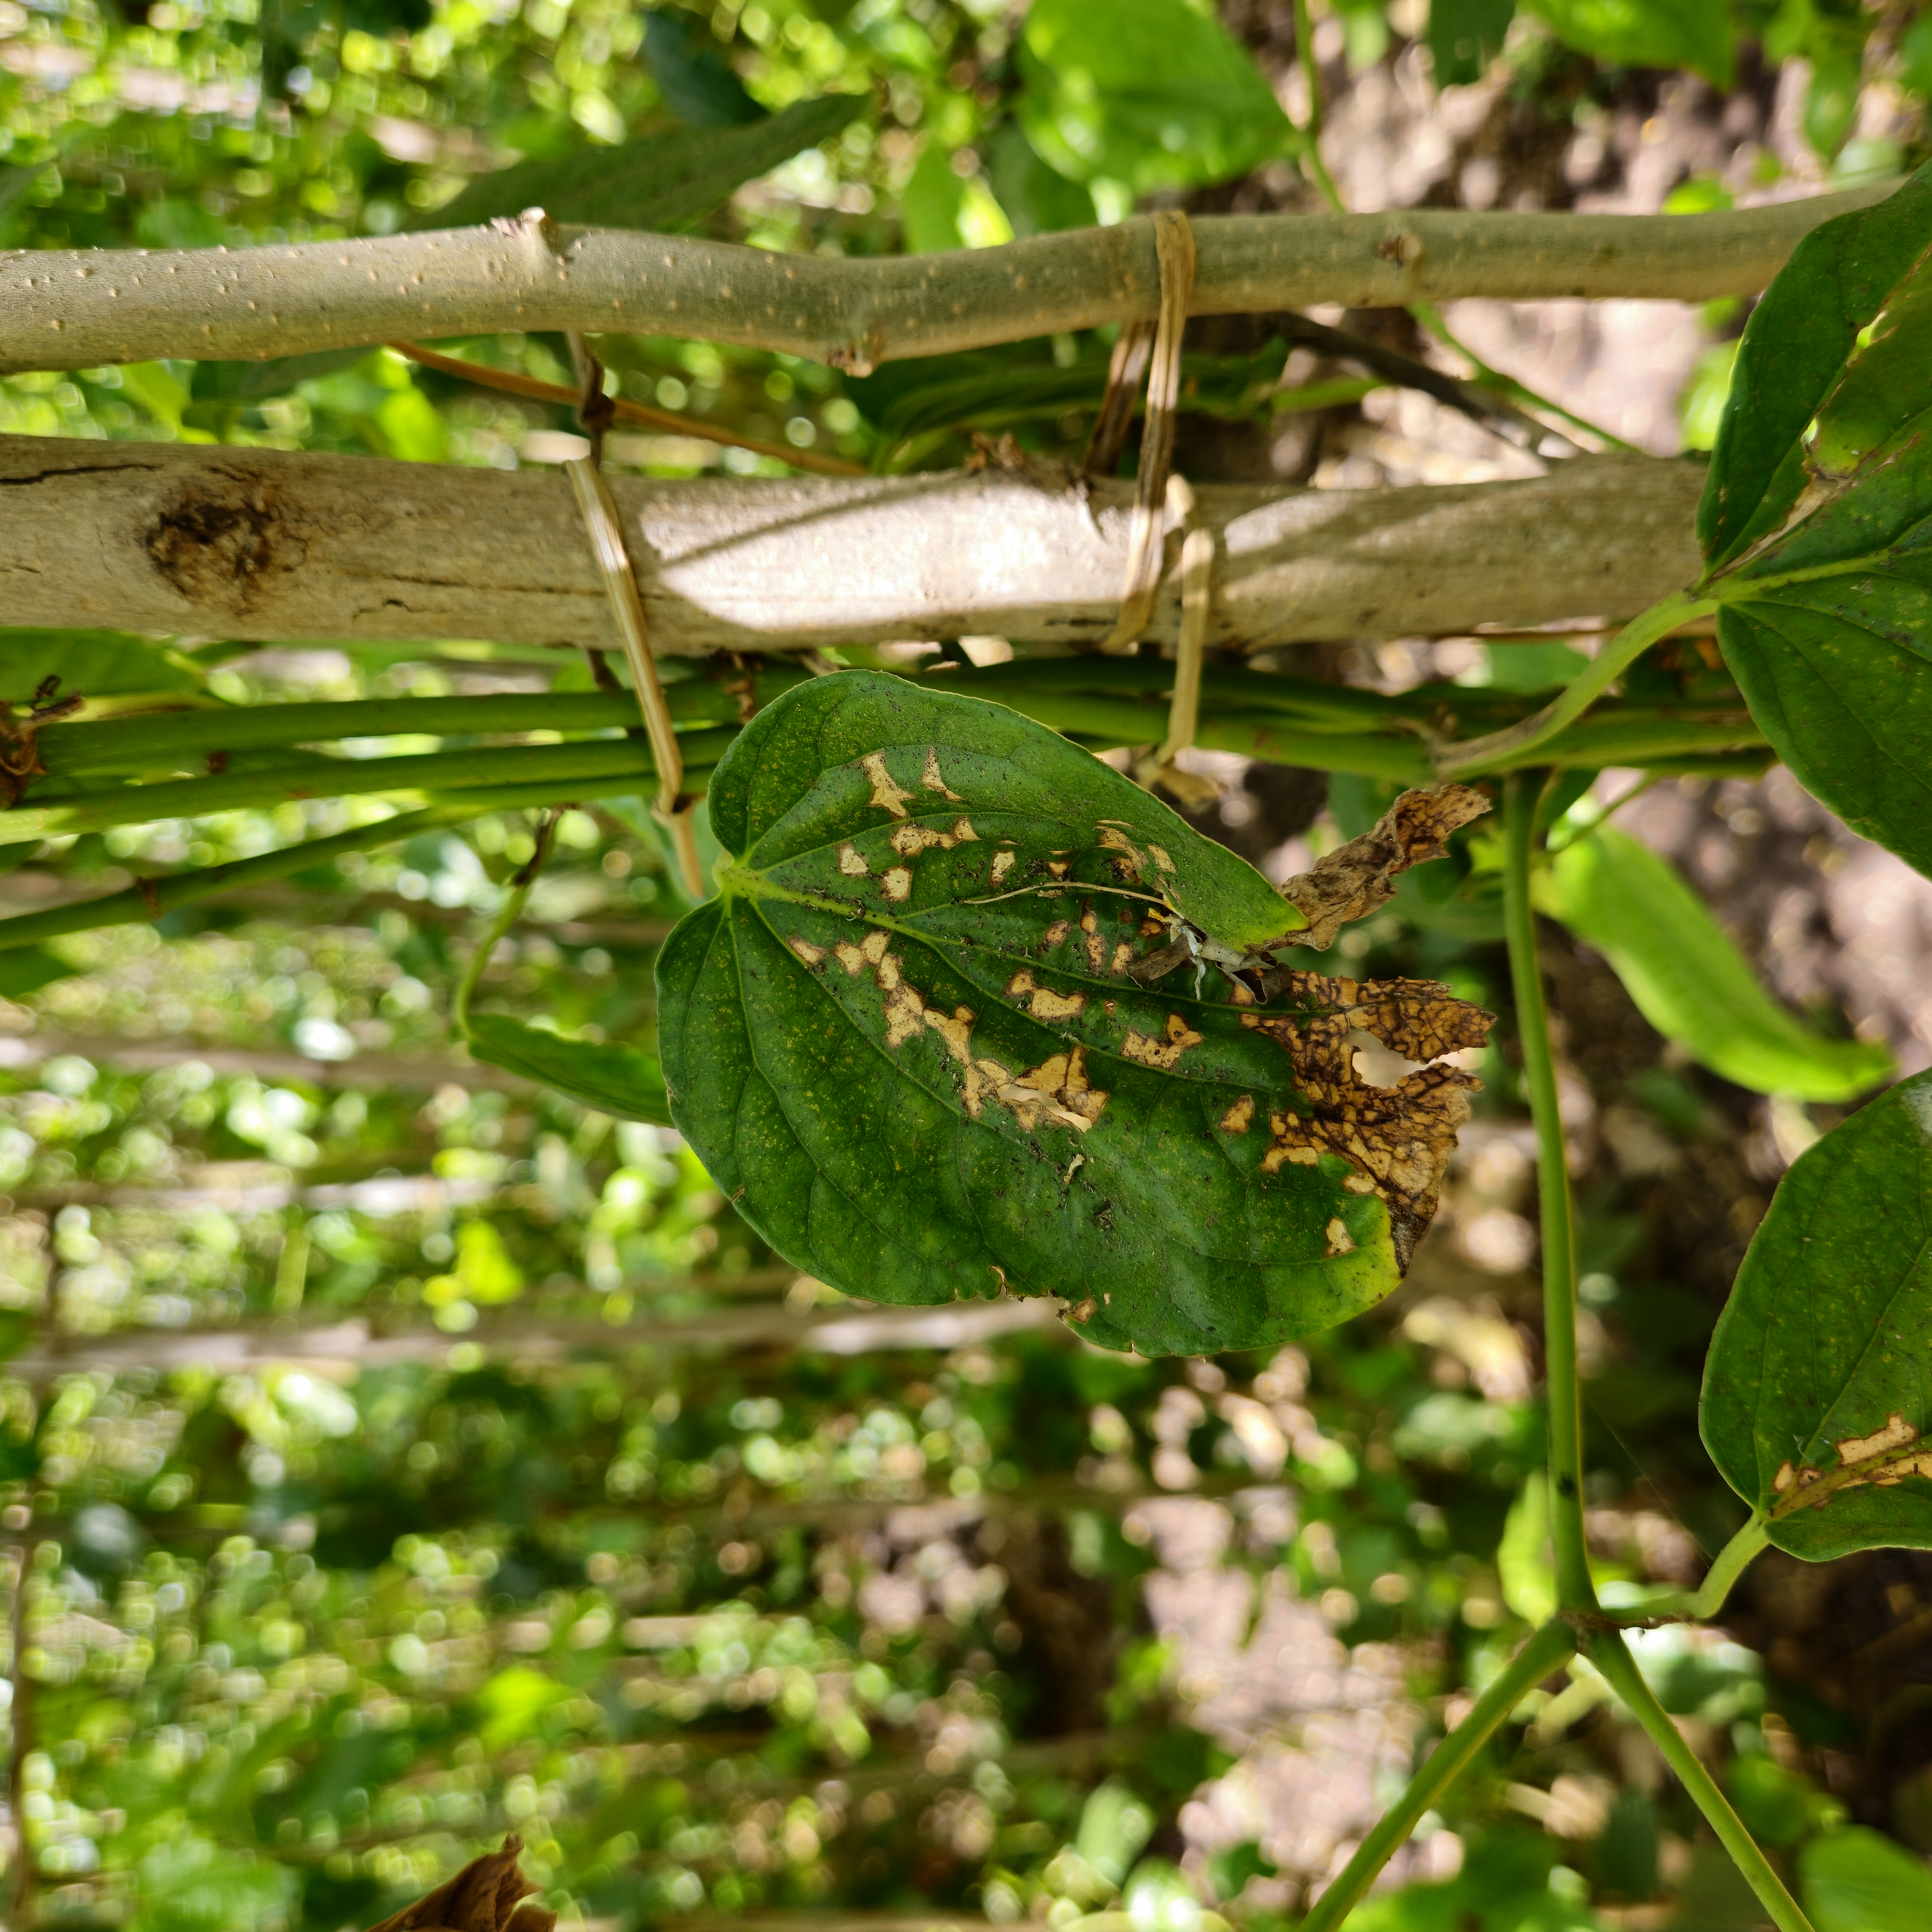
Label: Diseased